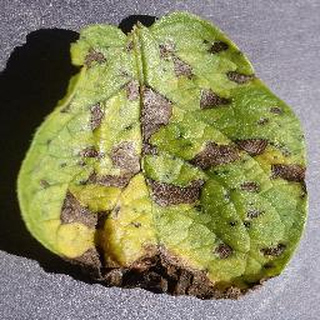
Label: potato_early_blight